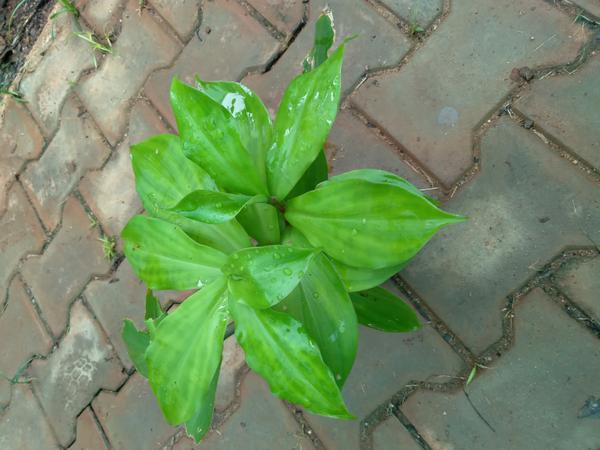
Plant: Insulin